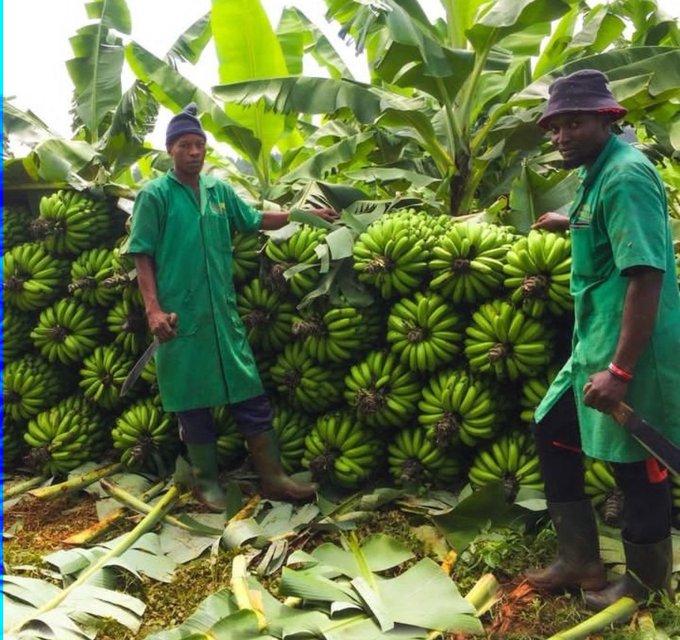
Vijana wawili waliovalia makoti marefu ya rangi ya kijani wakiwa katika shamba kubwa la migomba, wakikata mikungu ya ndizi iliyopangiliwa vizuri na kuipeleka masokoni kwa ajili ya kuuzwa.